Masked Emotions

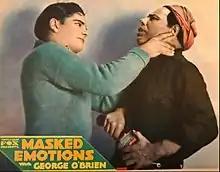
Lobby card

Masked Emotions is a 1929 American Synchronized sound adventure crime drama film produced and distributed by Fox Film Corporation starring George O'Brien and Nora Lane. While the film has no audible dialog, it was released with a synchronized musical score with sound effects using both the sound-on-disc and sound-on-film process. The screenplay was adapted from Ben Ames Williams' short story "Son of Anak". David Butler began as director but had to leave the production to attend to a family emergency, and Kenneth Hawks then assumed directorial duties. The film's soundtrack was recorded using the Movietone sound-on-film process. The soundtrack was also transferred to discs for those theatres that were wired with sound-on-disc sound systems.